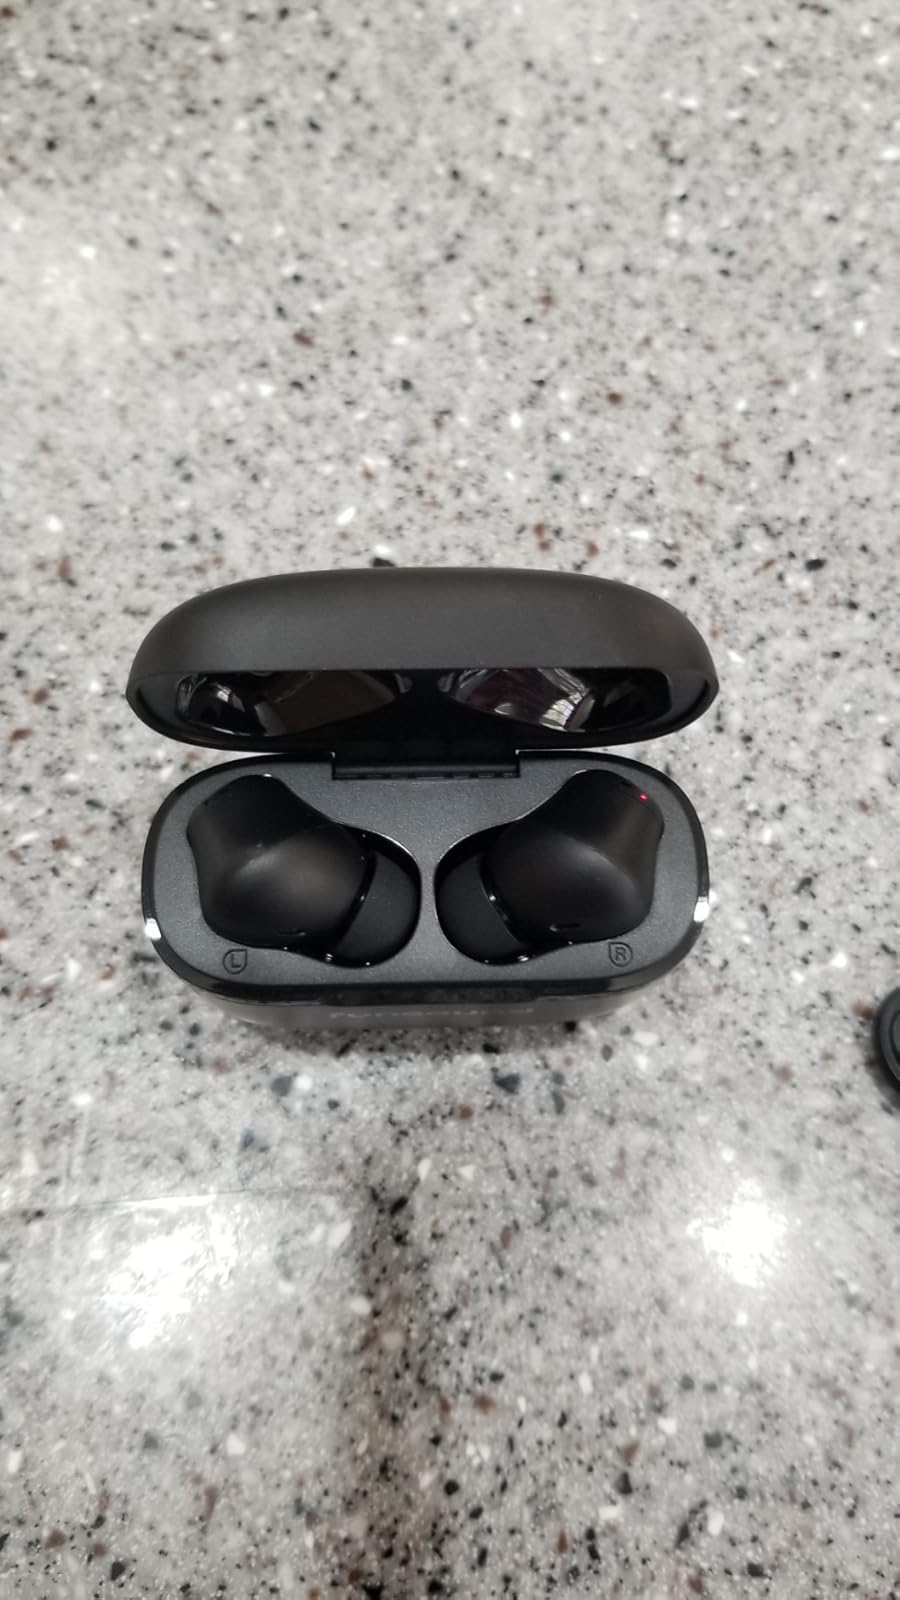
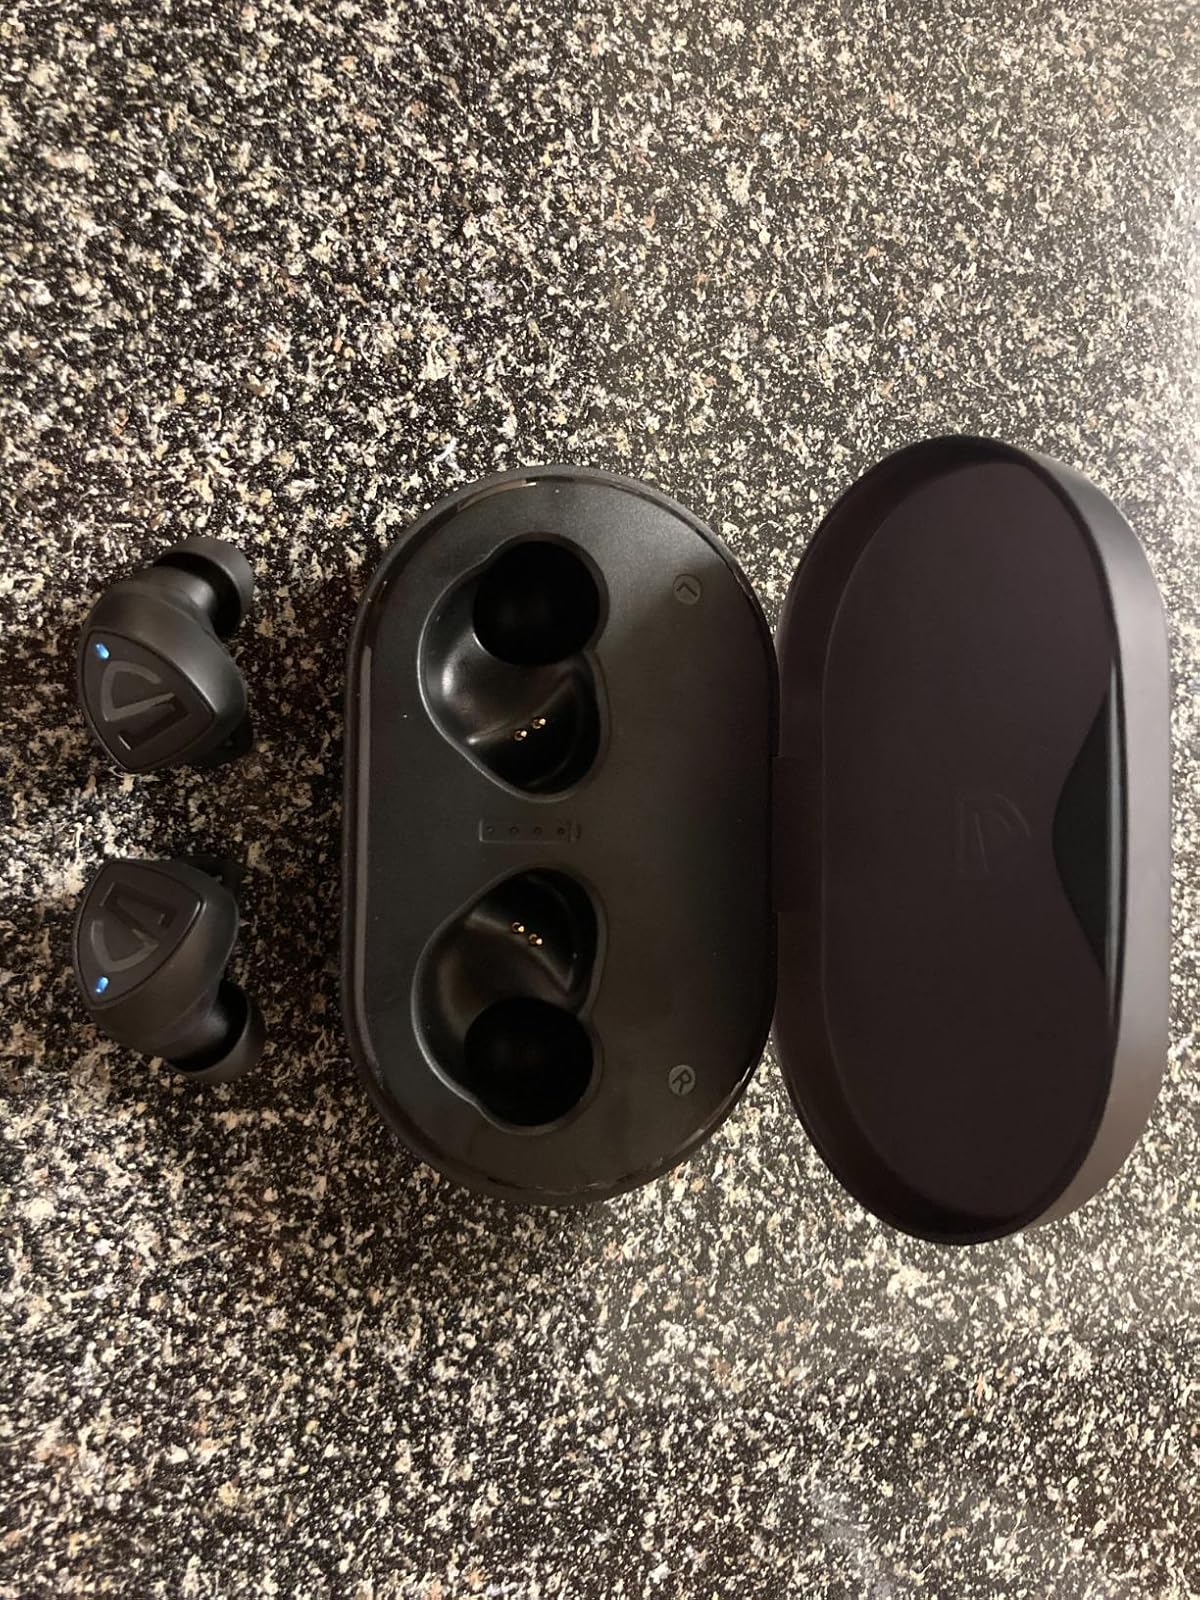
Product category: earbuds
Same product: no